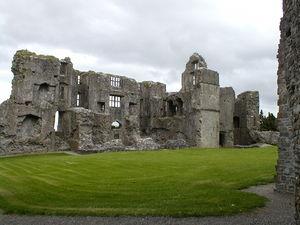
Roscommon est une ville du comté de Roscommon en Irlande. Son nom provient de Saint Coman qui y fonda un monastère au VIIIᵉ siècle.